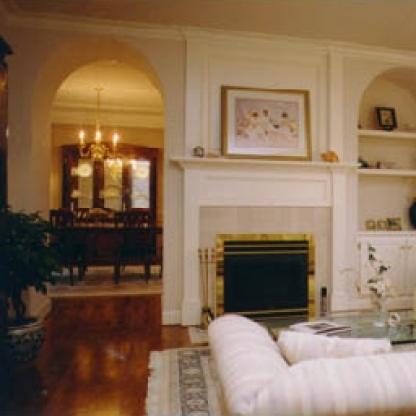
Scene: Indoor